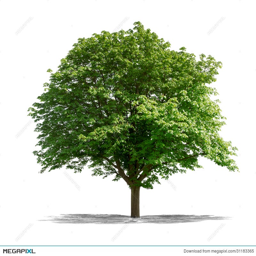
green tree on a white background